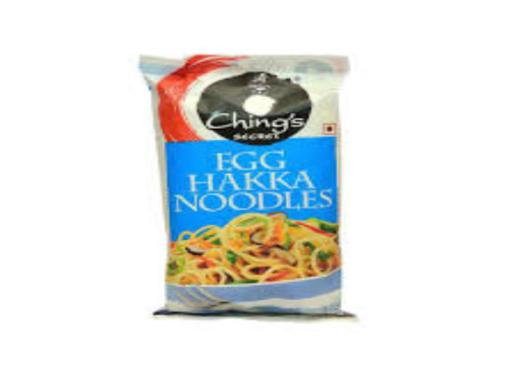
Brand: ching's secret
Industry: Food